Moulton Bicycle

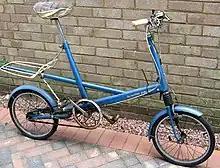
A 1965/66 Moulton 'New Look' Standard M1

Moulton is an English bicycle manufacturer based in Bradford-on-Avon, Wiltshire. The company was founded in 1962 by Alex Moulton (1920–2012) who had designed the "Hydrolastic" and rubber cone suspension systems for the BMC Mini motorcar. Moulton bicycles are noted for unconventional frame design, small wheels, and front and rear suspension.